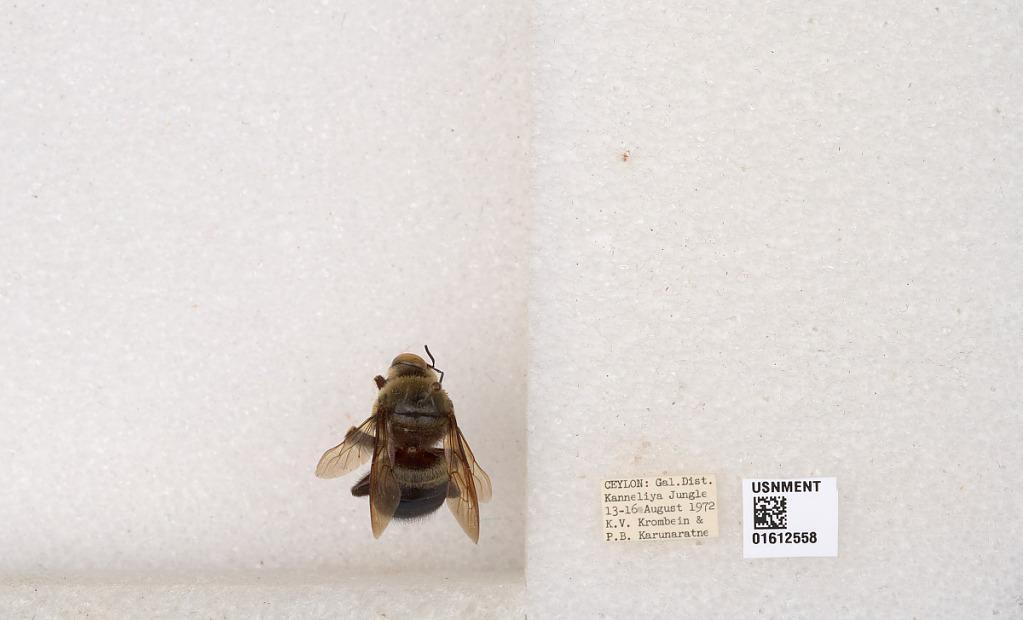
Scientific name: Xylocopa (Zonohirsuta) sp.
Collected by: P. Karunaratne
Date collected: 1972-8-13
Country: Sri Lanka
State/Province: Southern
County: Galle
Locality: Kanneliya Jungle